Viacheslav Krasilnikov

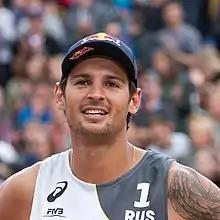
Krasilnikov in 2019

Viacheslav Borisovich Krasilnikov (born 28 April 1991) is a Russian beach volleyball player.